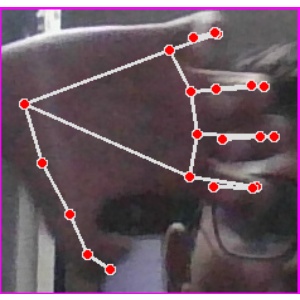
अक्षर: त